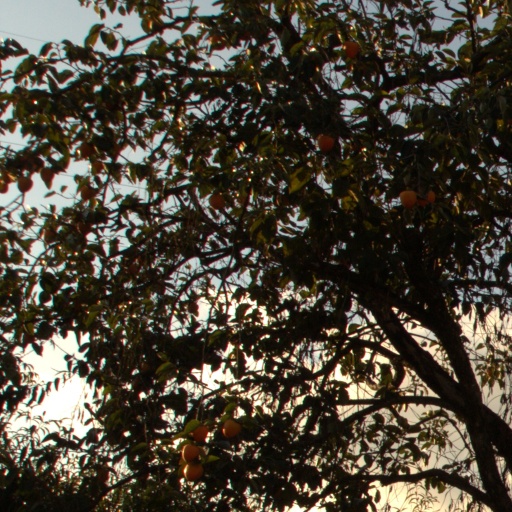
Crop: grape